Andean preceramic

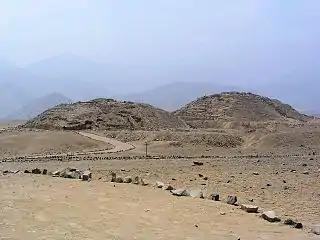
The Pyramids of Caral

The Andean preceramic refers to the early period of human occupation in the Andean area of South America that preceded the introduction of ceramics. This period is also called pre-ceramic or aceramic.